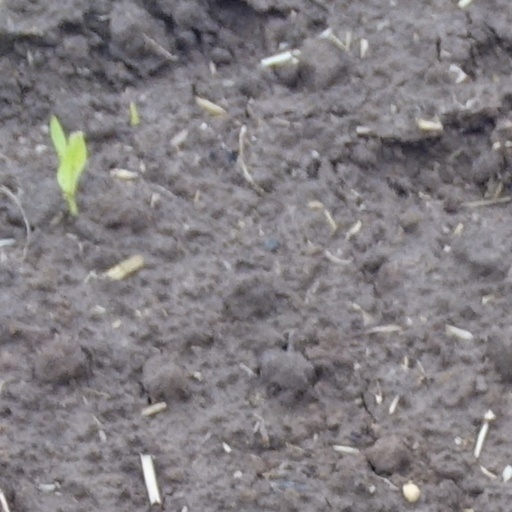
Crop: wheat